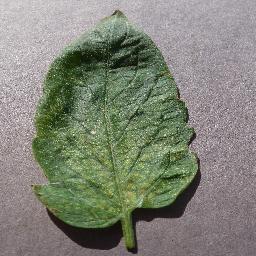
Label: Tomato___Spider_mites Two-spotted_spider_mite